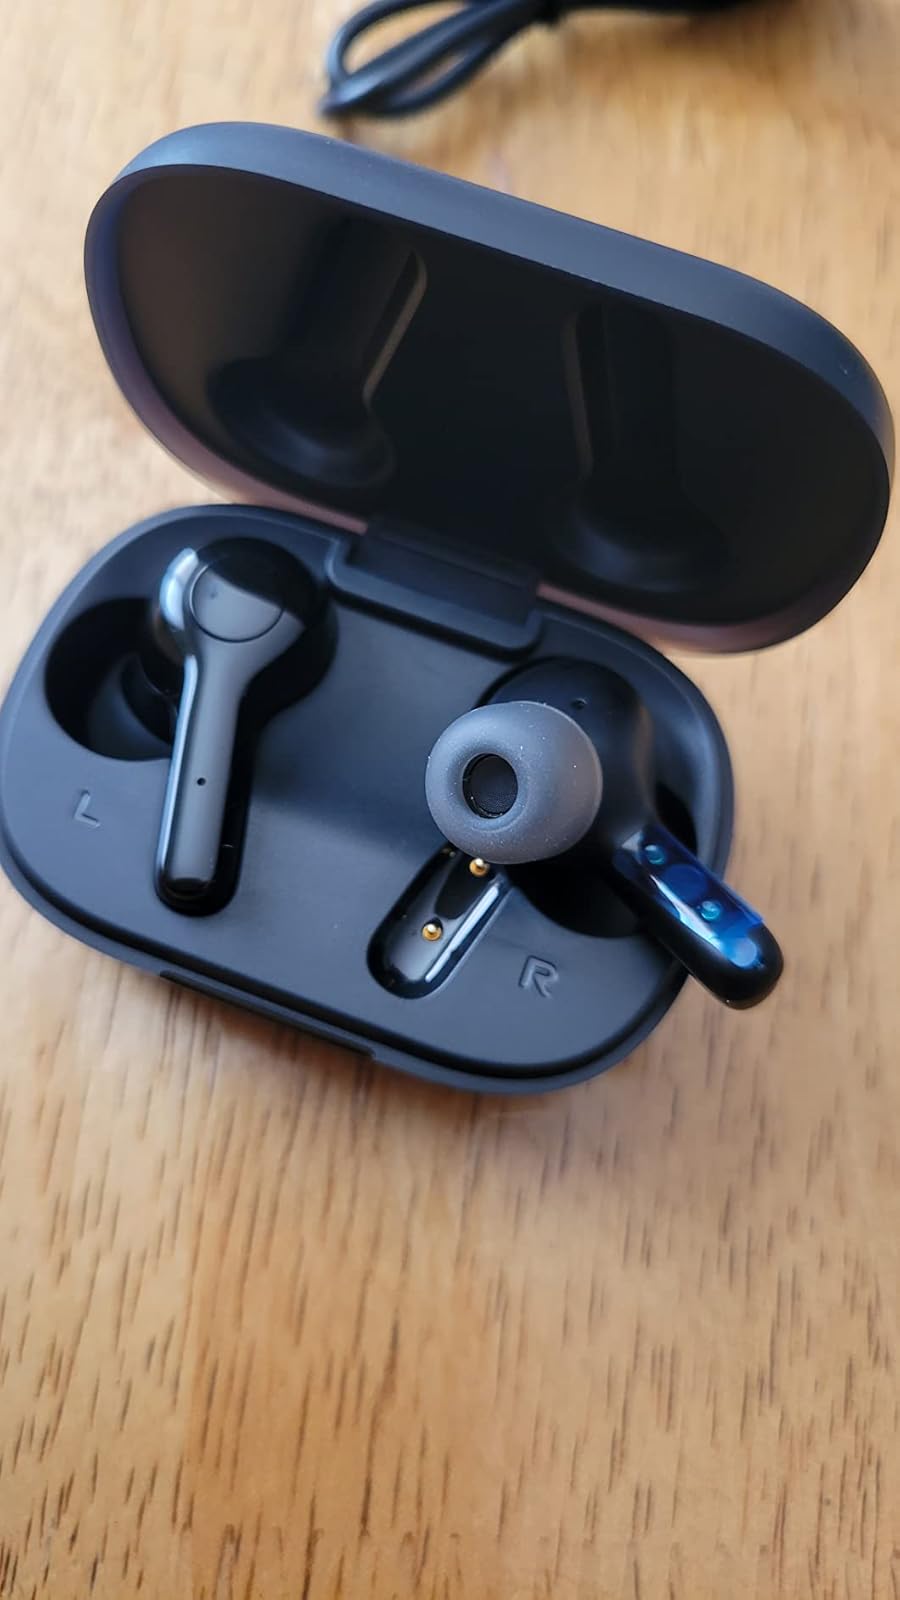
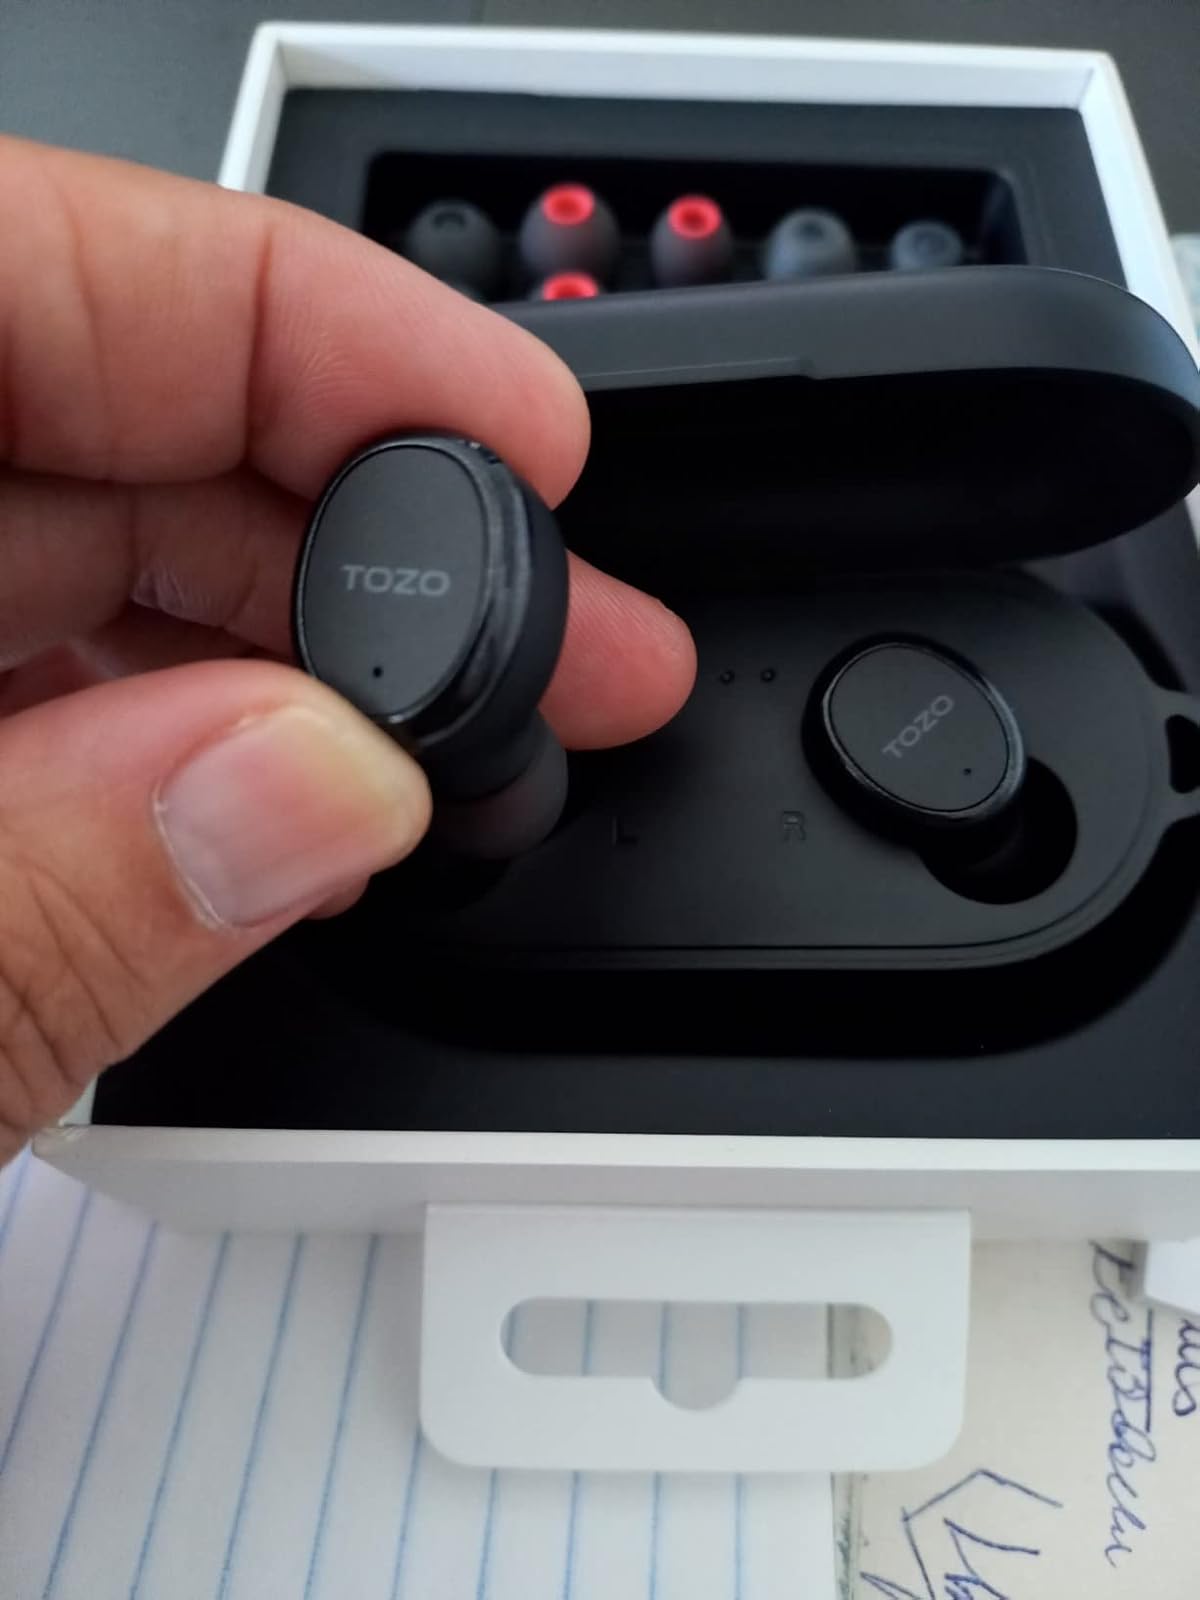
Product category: earbuds
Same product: no